Federico Sturzenegger

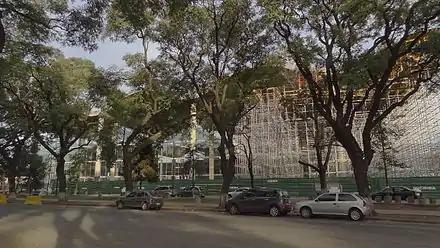
New Headquarter of Banco Ciudad in Parque Patricios

In February 2008, Sturzenegger was appointed president of the Bank of the City of Buenos Aires, a publicly owned, municipal commercial bank in Buenos Aires. Before Sturzenegger's appointment the bank was losing money. In the second half of 2007 it had suffered losses over 80 million Argentine pesos. In 2013, after six years under Sturzenegger's management, the bank reached a record profit of more than 1300 million Argentine pesos, becoming the most profitable state owned company in Argentina. Between the years 2008 and 2012 the bank tripled its net worth and multiplied by 7 its loans to medium and small enterprises, by 6 its loans to large enterprises, and by 4 its mortgage loans.